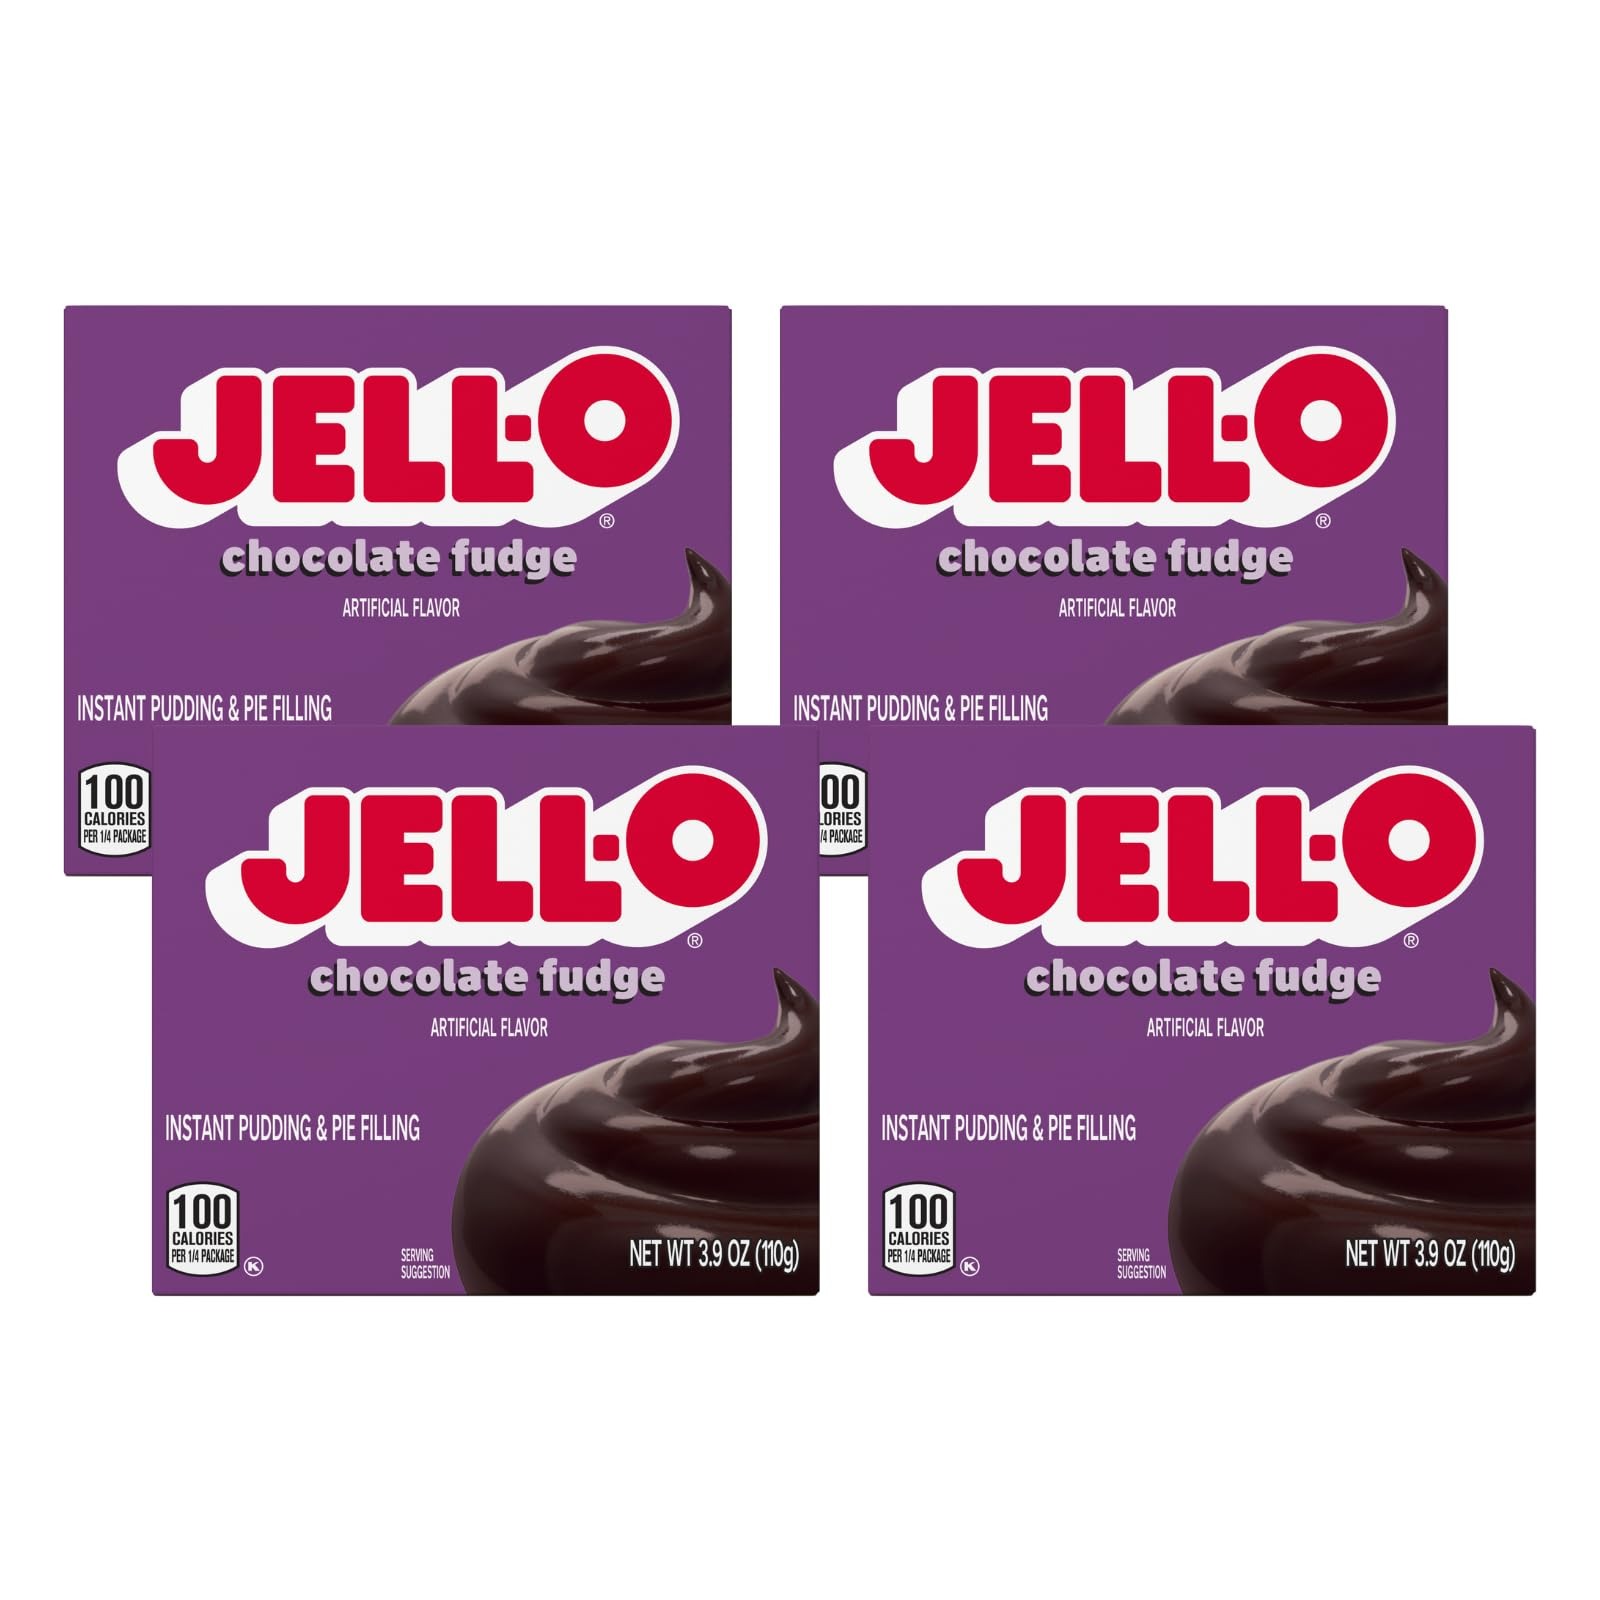
Item Name: Jell-O Chocolate Instant Pudding & Pie Filling, 3.9 Ounce (Pack of 4)
Bullet Point: Kosher. Makes 4 (1/2 cup) servings.
Product Description: Jell-O Chocolate Instant Pudding Mix offers a delicious flavor, whether you eat it as a treat or use it as an ingredient in your favorite dessert recipes. The delicious chocolate flavor tastes great as a chocolate cream pie filling or over a poke cake. It contains no artificial sweeteners or high fructose corn syrup. The dessert is easy to make in just five minutes; simply stir milk into the pudding powder and allow to set. You will quickly have a delicious pudding that the entire family will enjoy. The 3.9 ounce box of Jell-O chocolate pudding mix comes individually packaged in a sealed pouch for freshness.
Value: 15.6
Unit: Ounce

Price: 1.59